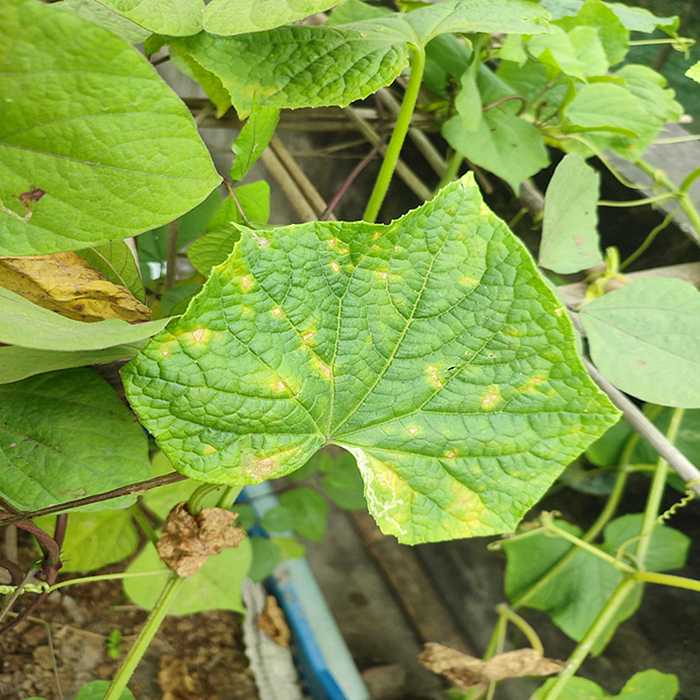
Plant: Cucumber
Label: Downy mildew